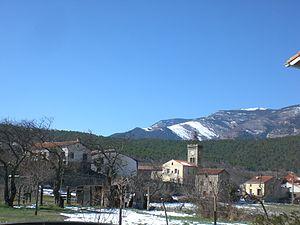
vue sur Fuilla du milieu
Fuilla est une commune française située dans le département des Pyrénées-Orientales, en région Occitanie.